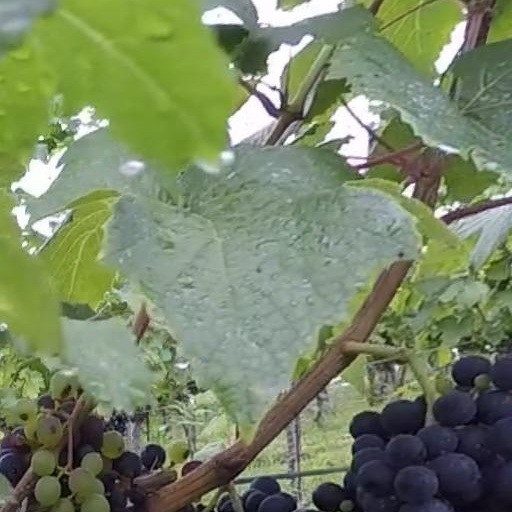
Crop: grape